Oreste Barale

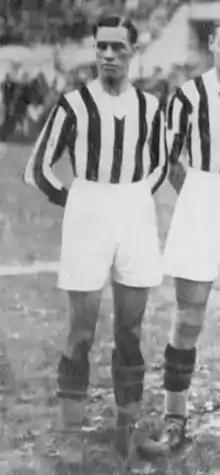
Barale with Juventus in 1930

Oreste Barale (4 October 1904 – 1982) also known as Barale III was an Italian football player from Pezzana Vercellese in the Province of Vercelli. He played club football as a midfielder for Juventus winning two league titles; he also played with Alessandria.